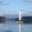
Label: ship